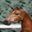
Label: horse